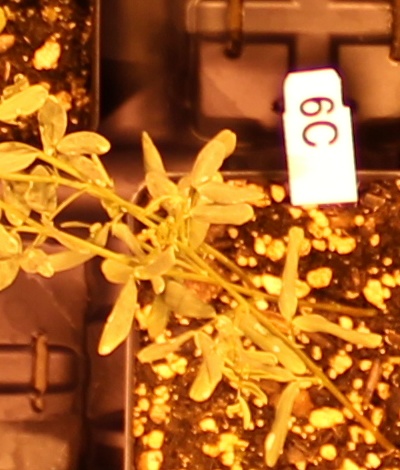
Label: Lentil